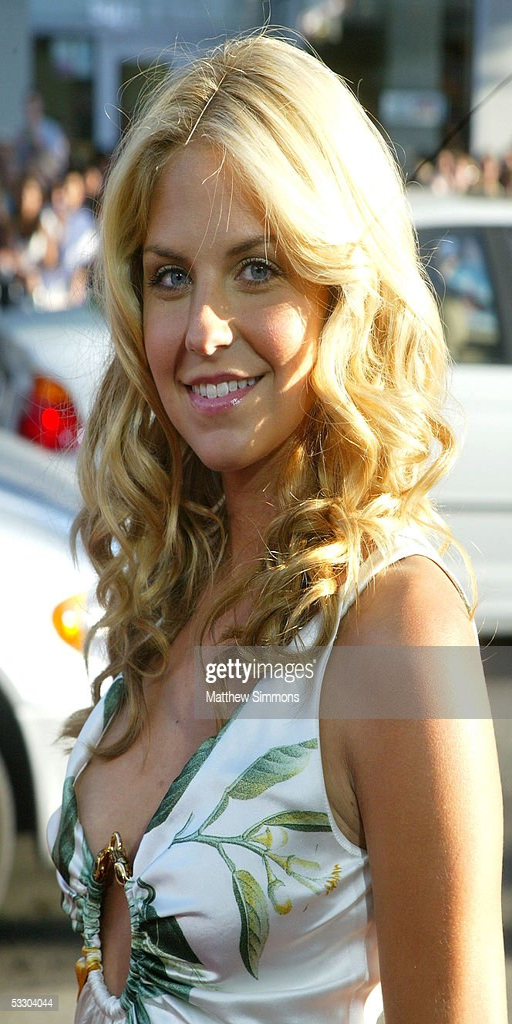
actor arrives at the premiere .